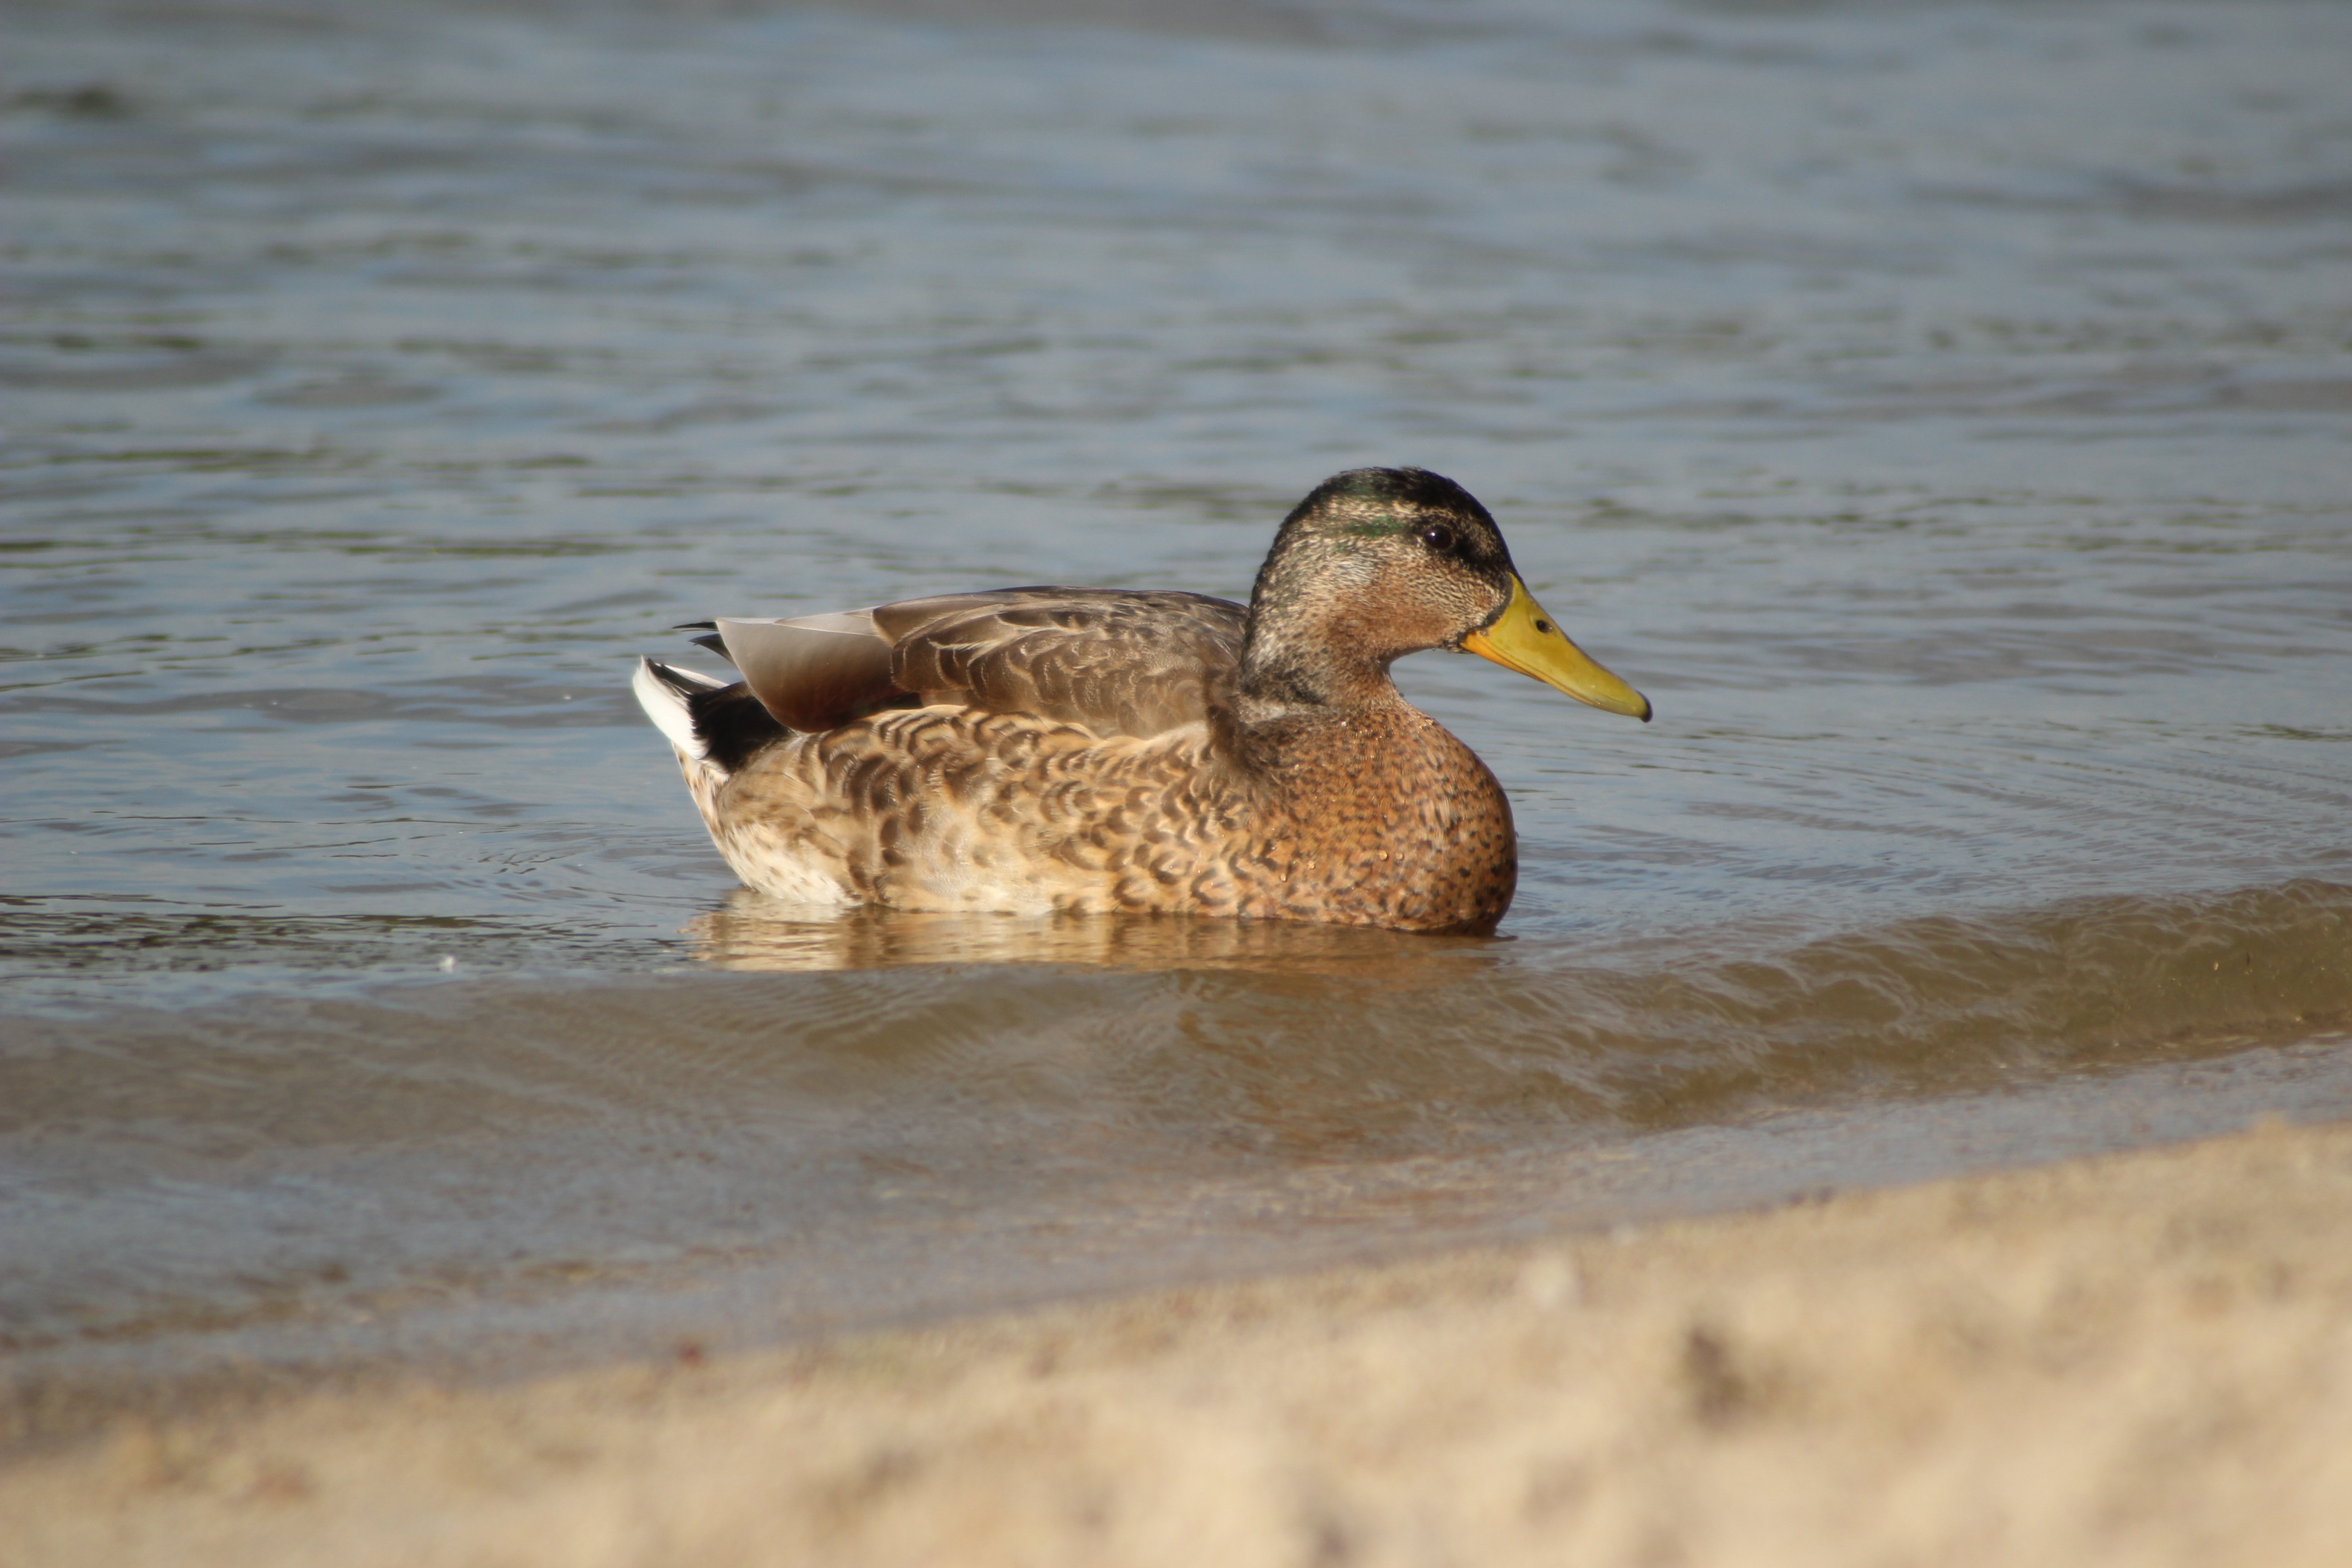
water, nature, bird, lake, animal, pond, wildlife, swim, beak, fauna, poultry, duck, geese, vertebrate, ducks, waterfowl, water bird, animal world, mallard, duck bird, drake and duck, ducks geese and swans, seaduck